Cyborg (film)

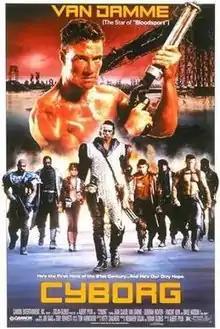
Theatrical release poster

Cyborg is a 1989 American martial-arts cyberpunk film directed by Albert Pyun. Jean-Claude Van Damme stars as Gibson Rickenbacker, a mercenary who battles a group of murderous marauders led by Fender Tremolo (Vincent Klyn) along the East coast of the United States in a post-apocalyptic future. It was followed by the sequels "Cyborg 2" (1993) and "" (1994).